Excise tax in the United States

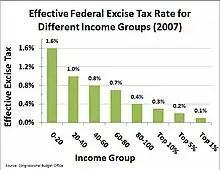
The effective federal excise tax rate for different household income groups (2007). The effective tax rate equals total federal excise taxes paid during the year divided by total comprehensive income, including estimated values of Medicare and health benefits, food stamps, employment taxes on employers, imputed corporate income tax, and other non-taxable items. Excise taxes are 0.7% of all federal taxes collected.

For purposes of the U.S. Constitution, an excise tax can be broadly defined as any indirect tax (usually, a tax on an event). In this sense, an excise means any tax "other than": (1) a property tax or ad valorem tax because of its ownership; (2) a tax per head tax or capitation tax by being present (very rare in the United States).